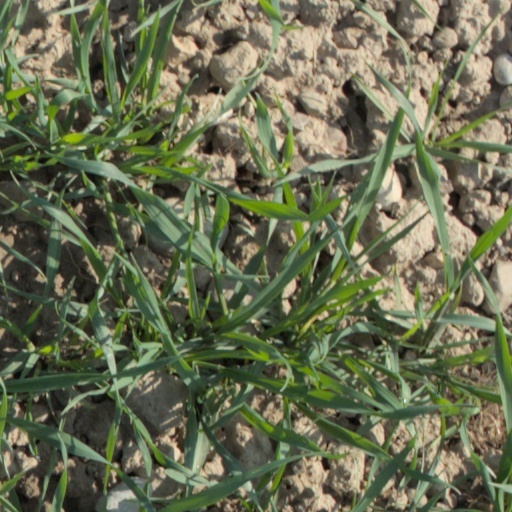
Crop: wheat